Dai County

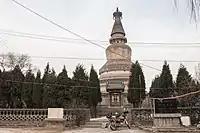
Ayuwang Pagoda

The county seat of Guangwu moved to what is now Shangguan under the Northern Wei. An earthen wall 8 "li" in circumference was raised to protect the town. It became the seat of Dai Prefecture in 585 during the Sui, eventually taking its name as Daizhou. The prefecture covered parts of the present-day counties of Dai, Fanshi, Wutai, and Yuanping. The Ayuwang Pagoda was also first constructed under the Sui, but suffered repeated fires; the present Tibetan-style dagoba dates to the Yuan. The town was also known as Yanmen during this period, as it was the seat of the Yanmen Commandery. On 11 September 615, the Sui emperor Yang Guang (posthumously known as the Yang or Lazy Emperor) was besieged there by the Eastern Turkish ("Tujue") leader Shibi Khan, who was angry about Chinese efforts to weaken and divide his realm. In his distress, Yang Guang promised promotions and rewards to the garrison and those who might rescue him. Credit became muddled, however, when the khan's Chinese wife Princess Yicheng responded to his pleas by sending a false report to her husband about an attack on the Turkish homeland. After the Turks withdrew, the emperor chose to renege on most of his promises; the event built animosity in the Chinese army ahead of the collapse of the Sui.